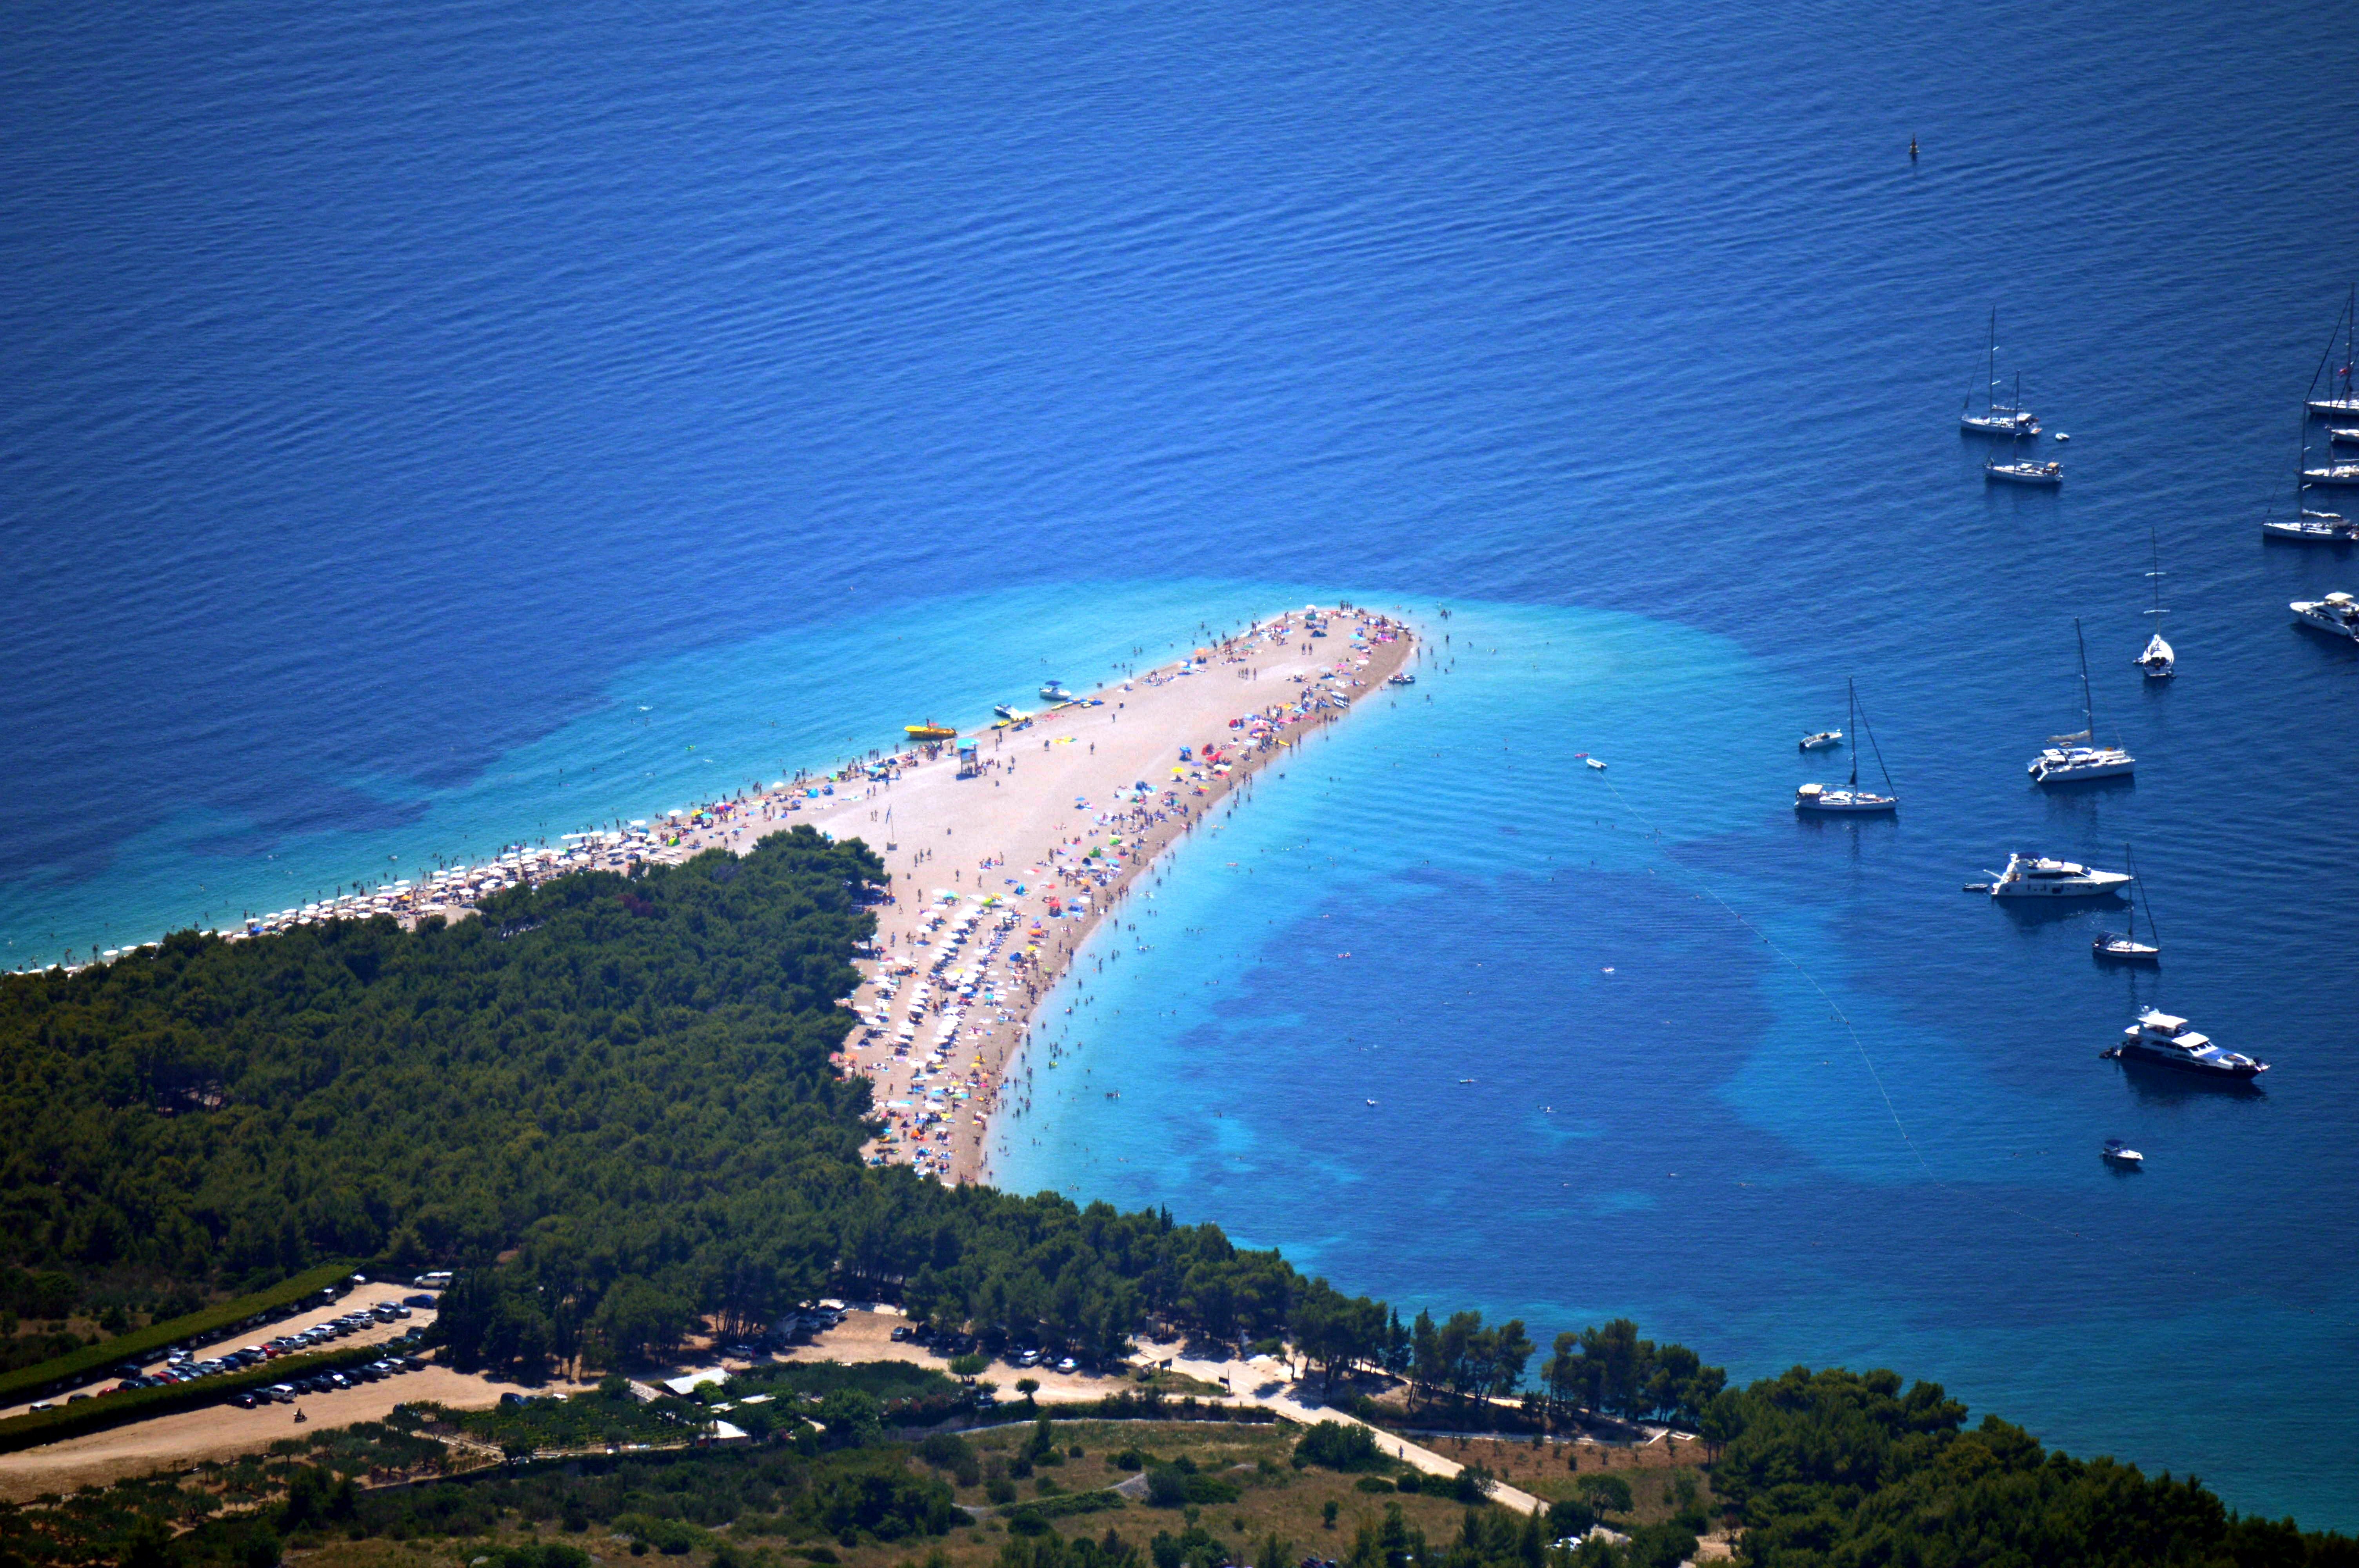
sea, coast, ocean, horizon, reflection, bay, croatia, adria, cape, aerial photography, bol, golden horn, atmosphere of earth